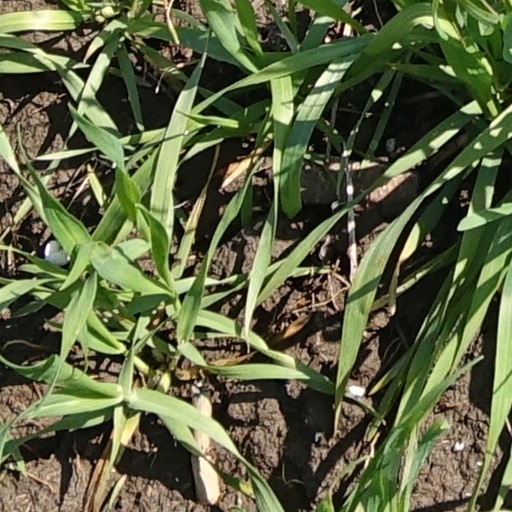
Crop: wheat